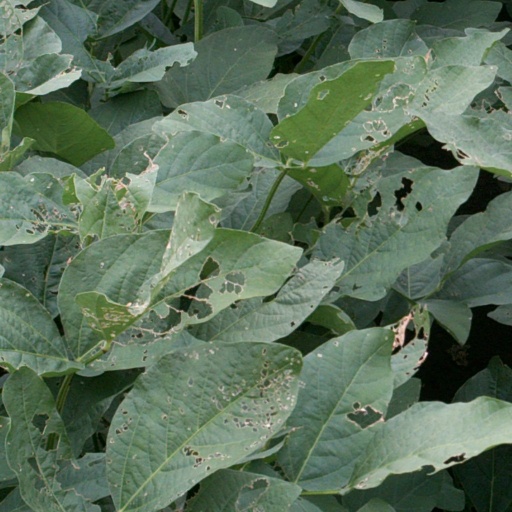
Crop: soybean